Kutumb (TV series)

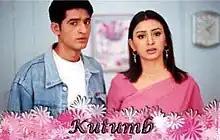

Kutumb is an Indian television drama telecast on Sony TV. The show aired FROM 29 October 2001 to 7 February 2003. The show had two seasons but the seasons' plots were not related. However, both series revolve around the principal characters of Pratham (Hiten Tejwani) and Gauri (Gauri Pradhan), and their love and "kutumb" (family).